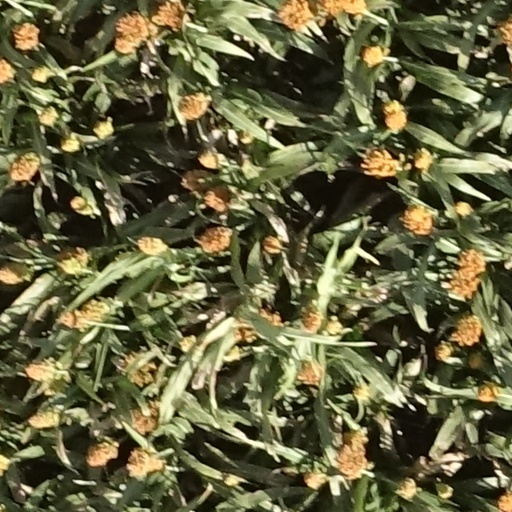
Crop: sorghum